New Gods: Yang Jian

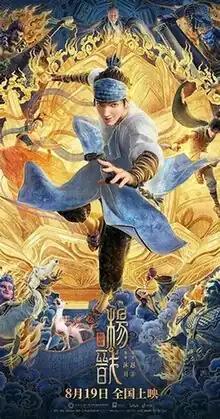

New Gods: Yang Jian is a Chinese 3D animated fantasy action film directed by Zhao Ji and written by Mu Chuan. The film is based on the character of Yang Jian from the Ming dynasty novel "Investiture of the Gods", and was released on August 19, 2022, as a prequel to the 2021 film, "".